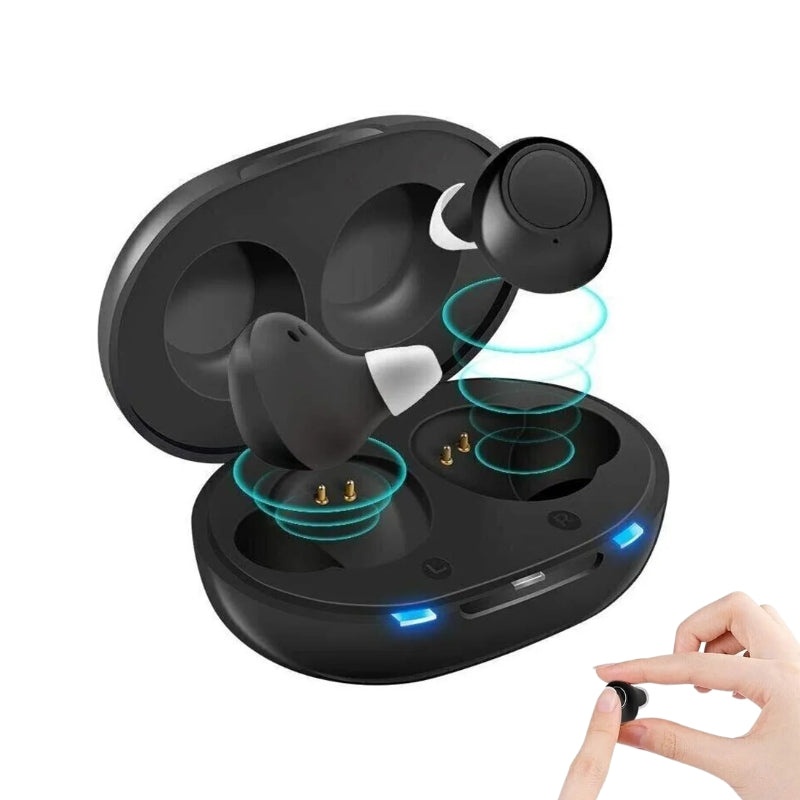
Skorter | Rechargeable ITC Invisible Hearing Aid | Hidden Sound Amplifiers for Clear Hearing
Whether you enjoy the chirping of the early birds or the laughter of your children we're here to assist you in reclaiming your freedom. Key features! - Easy volume control, separate for each device. - Your ears are distinct to you, which is why we offer 5 different sizes of ear tips to guarantee the best fit. - Enjoy sound as it was intended , boasting 3D sound brilliance with a High-Definition audio processor . - These hearing aids are fully rechargeable and DO NOT require battery changes . - The battery delivers a remarkable 30-40 hours of usage before needing a recharge, and a complete charge takes just 1 hour in the provided charging case . What’s included? - Your Hearing Aids. - 1 Charging cable and charging case featuring a LED indicator. - Instruction booklet and a 12-month warranty for replacement. Don't let hearing challenges stop you from savoring special moments with your family; choose our hearing aids today.
Brand: Skorter
Category: Health & Beauty > Health Care > Hearing Aids > In-The-Canal (ITC) Hearing Aids